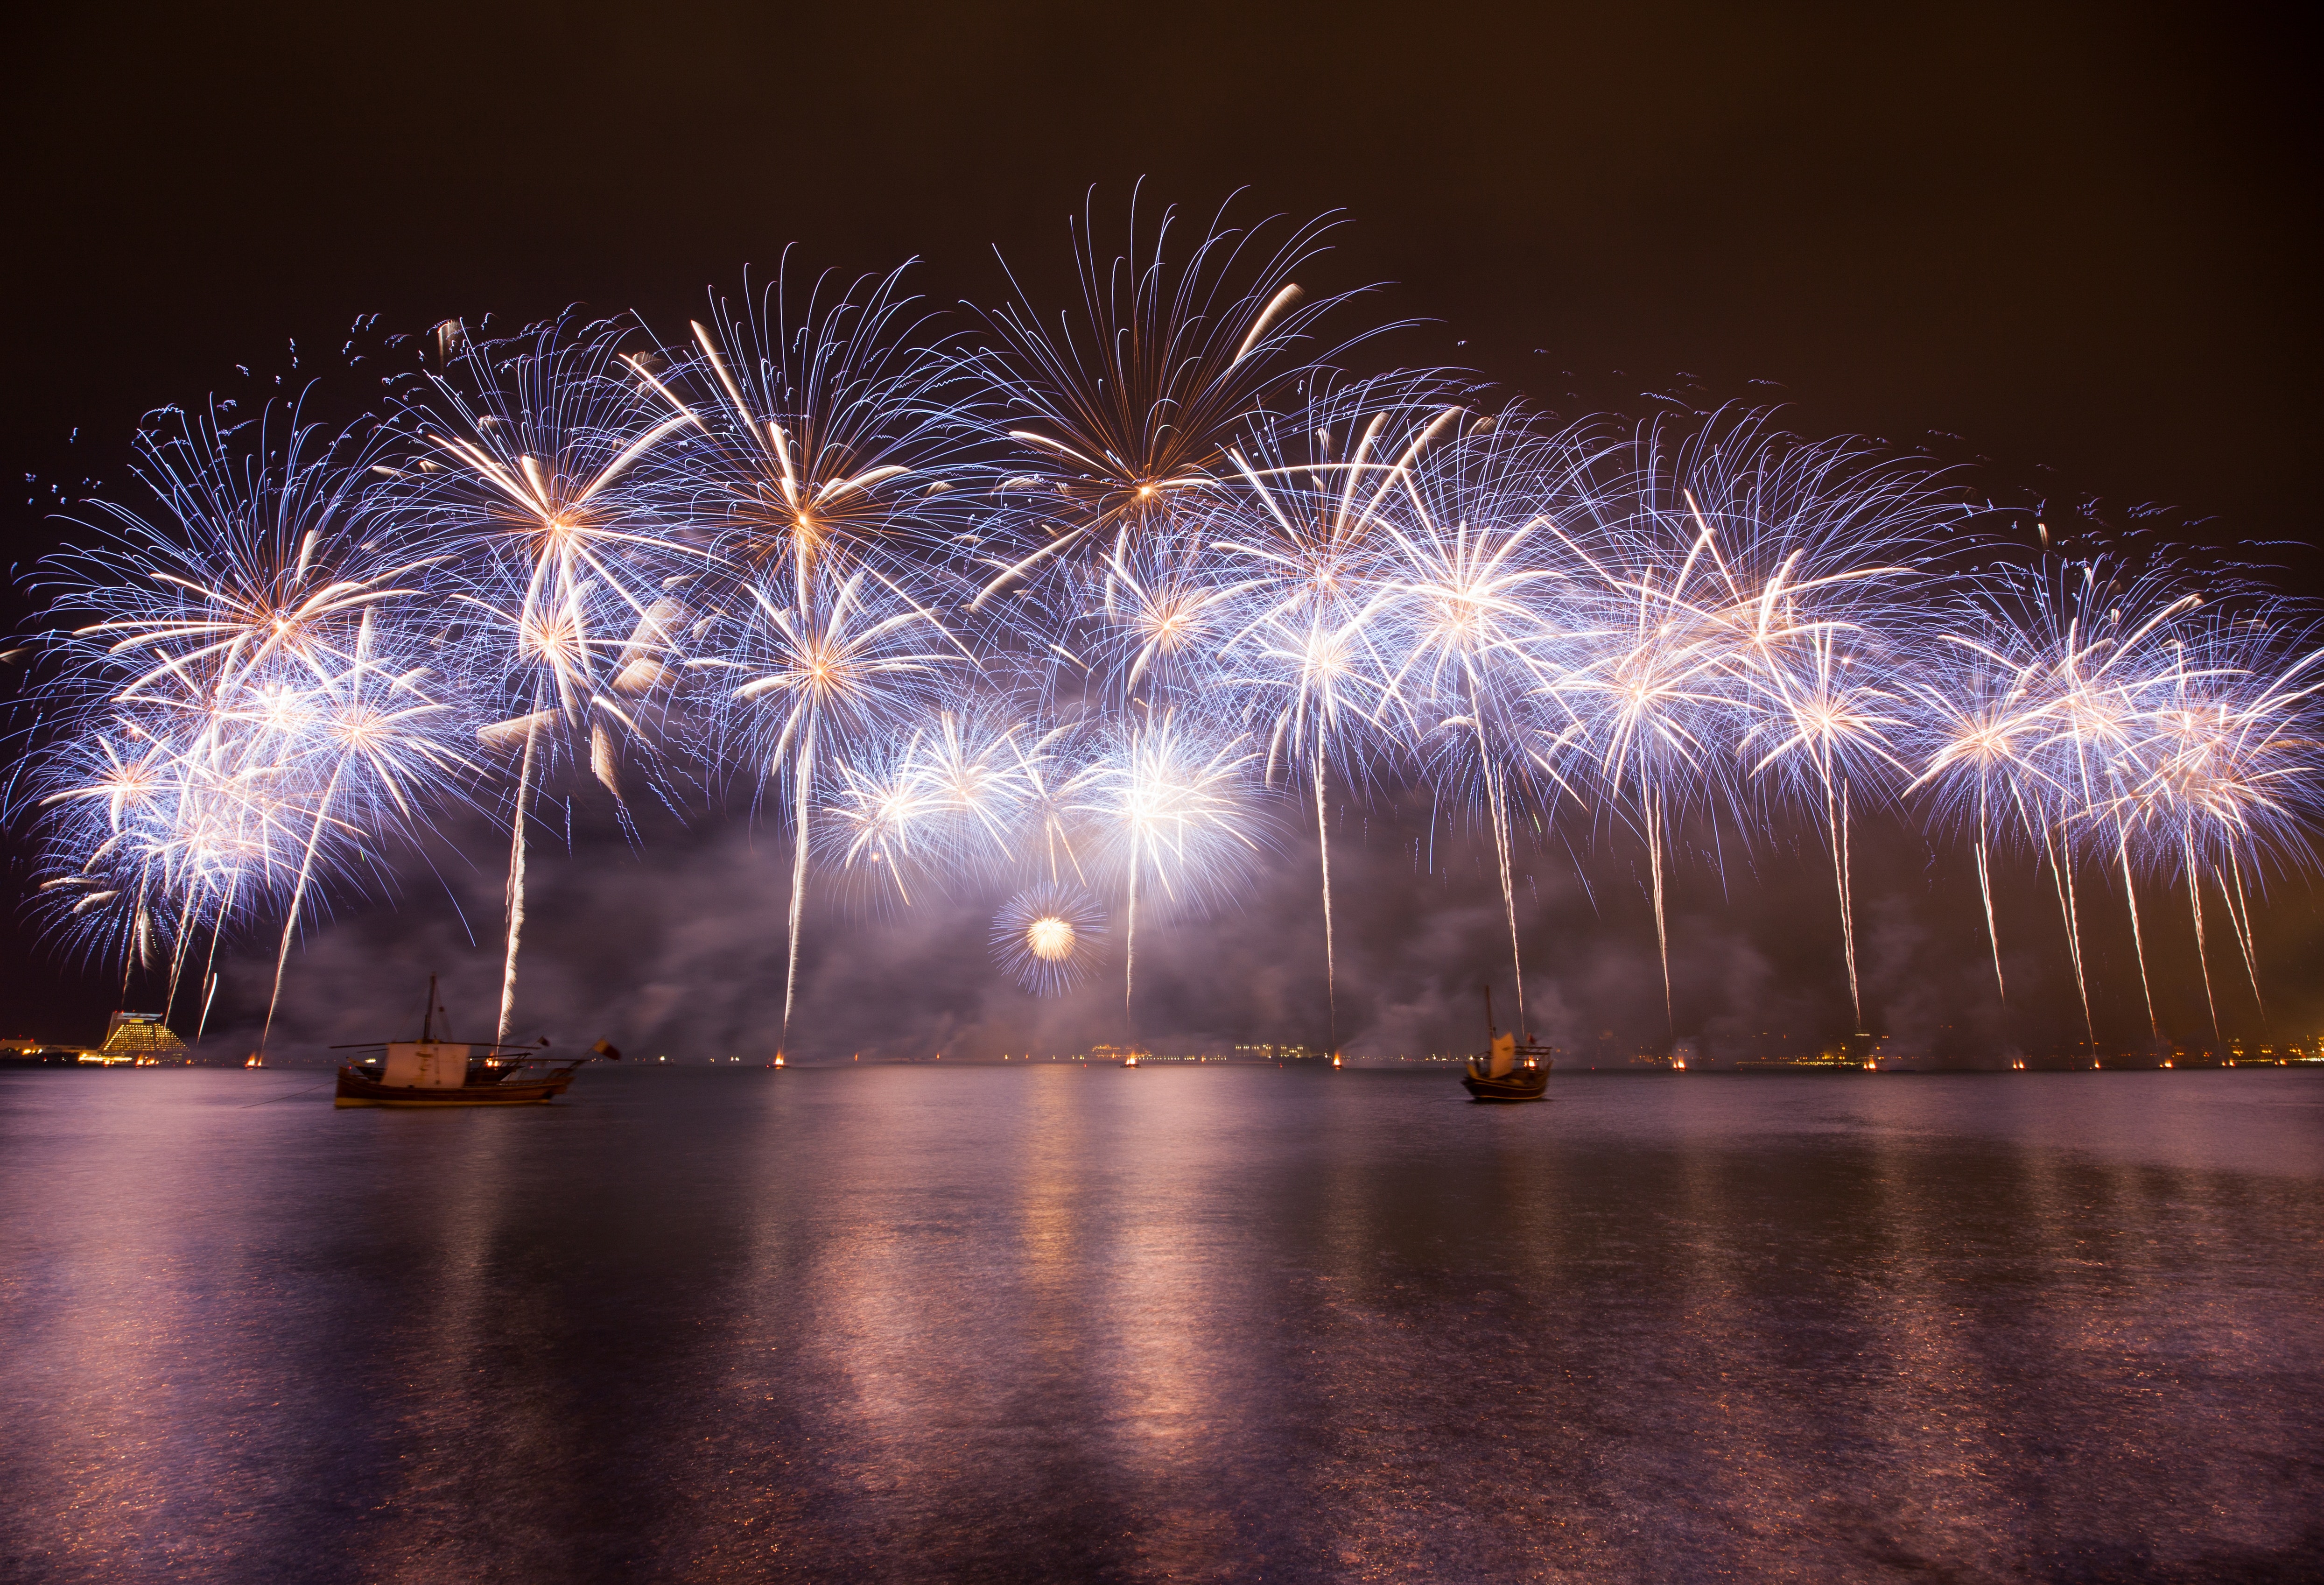
tree, fireworks, water, sky, light, atmospheric phenomenon, line, lake, midnight, entertainment, event, city, darkness, liquid, space, reflection, horizon, holiday, new year's eve, new year, diwali, festival, recreation, new years day, night, electric blue, public event, spectacle, celebrating, fete, art, winter